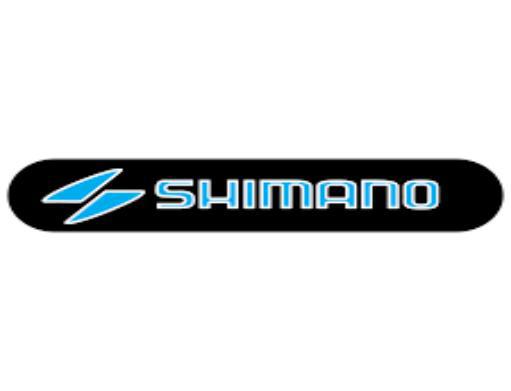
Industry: Others